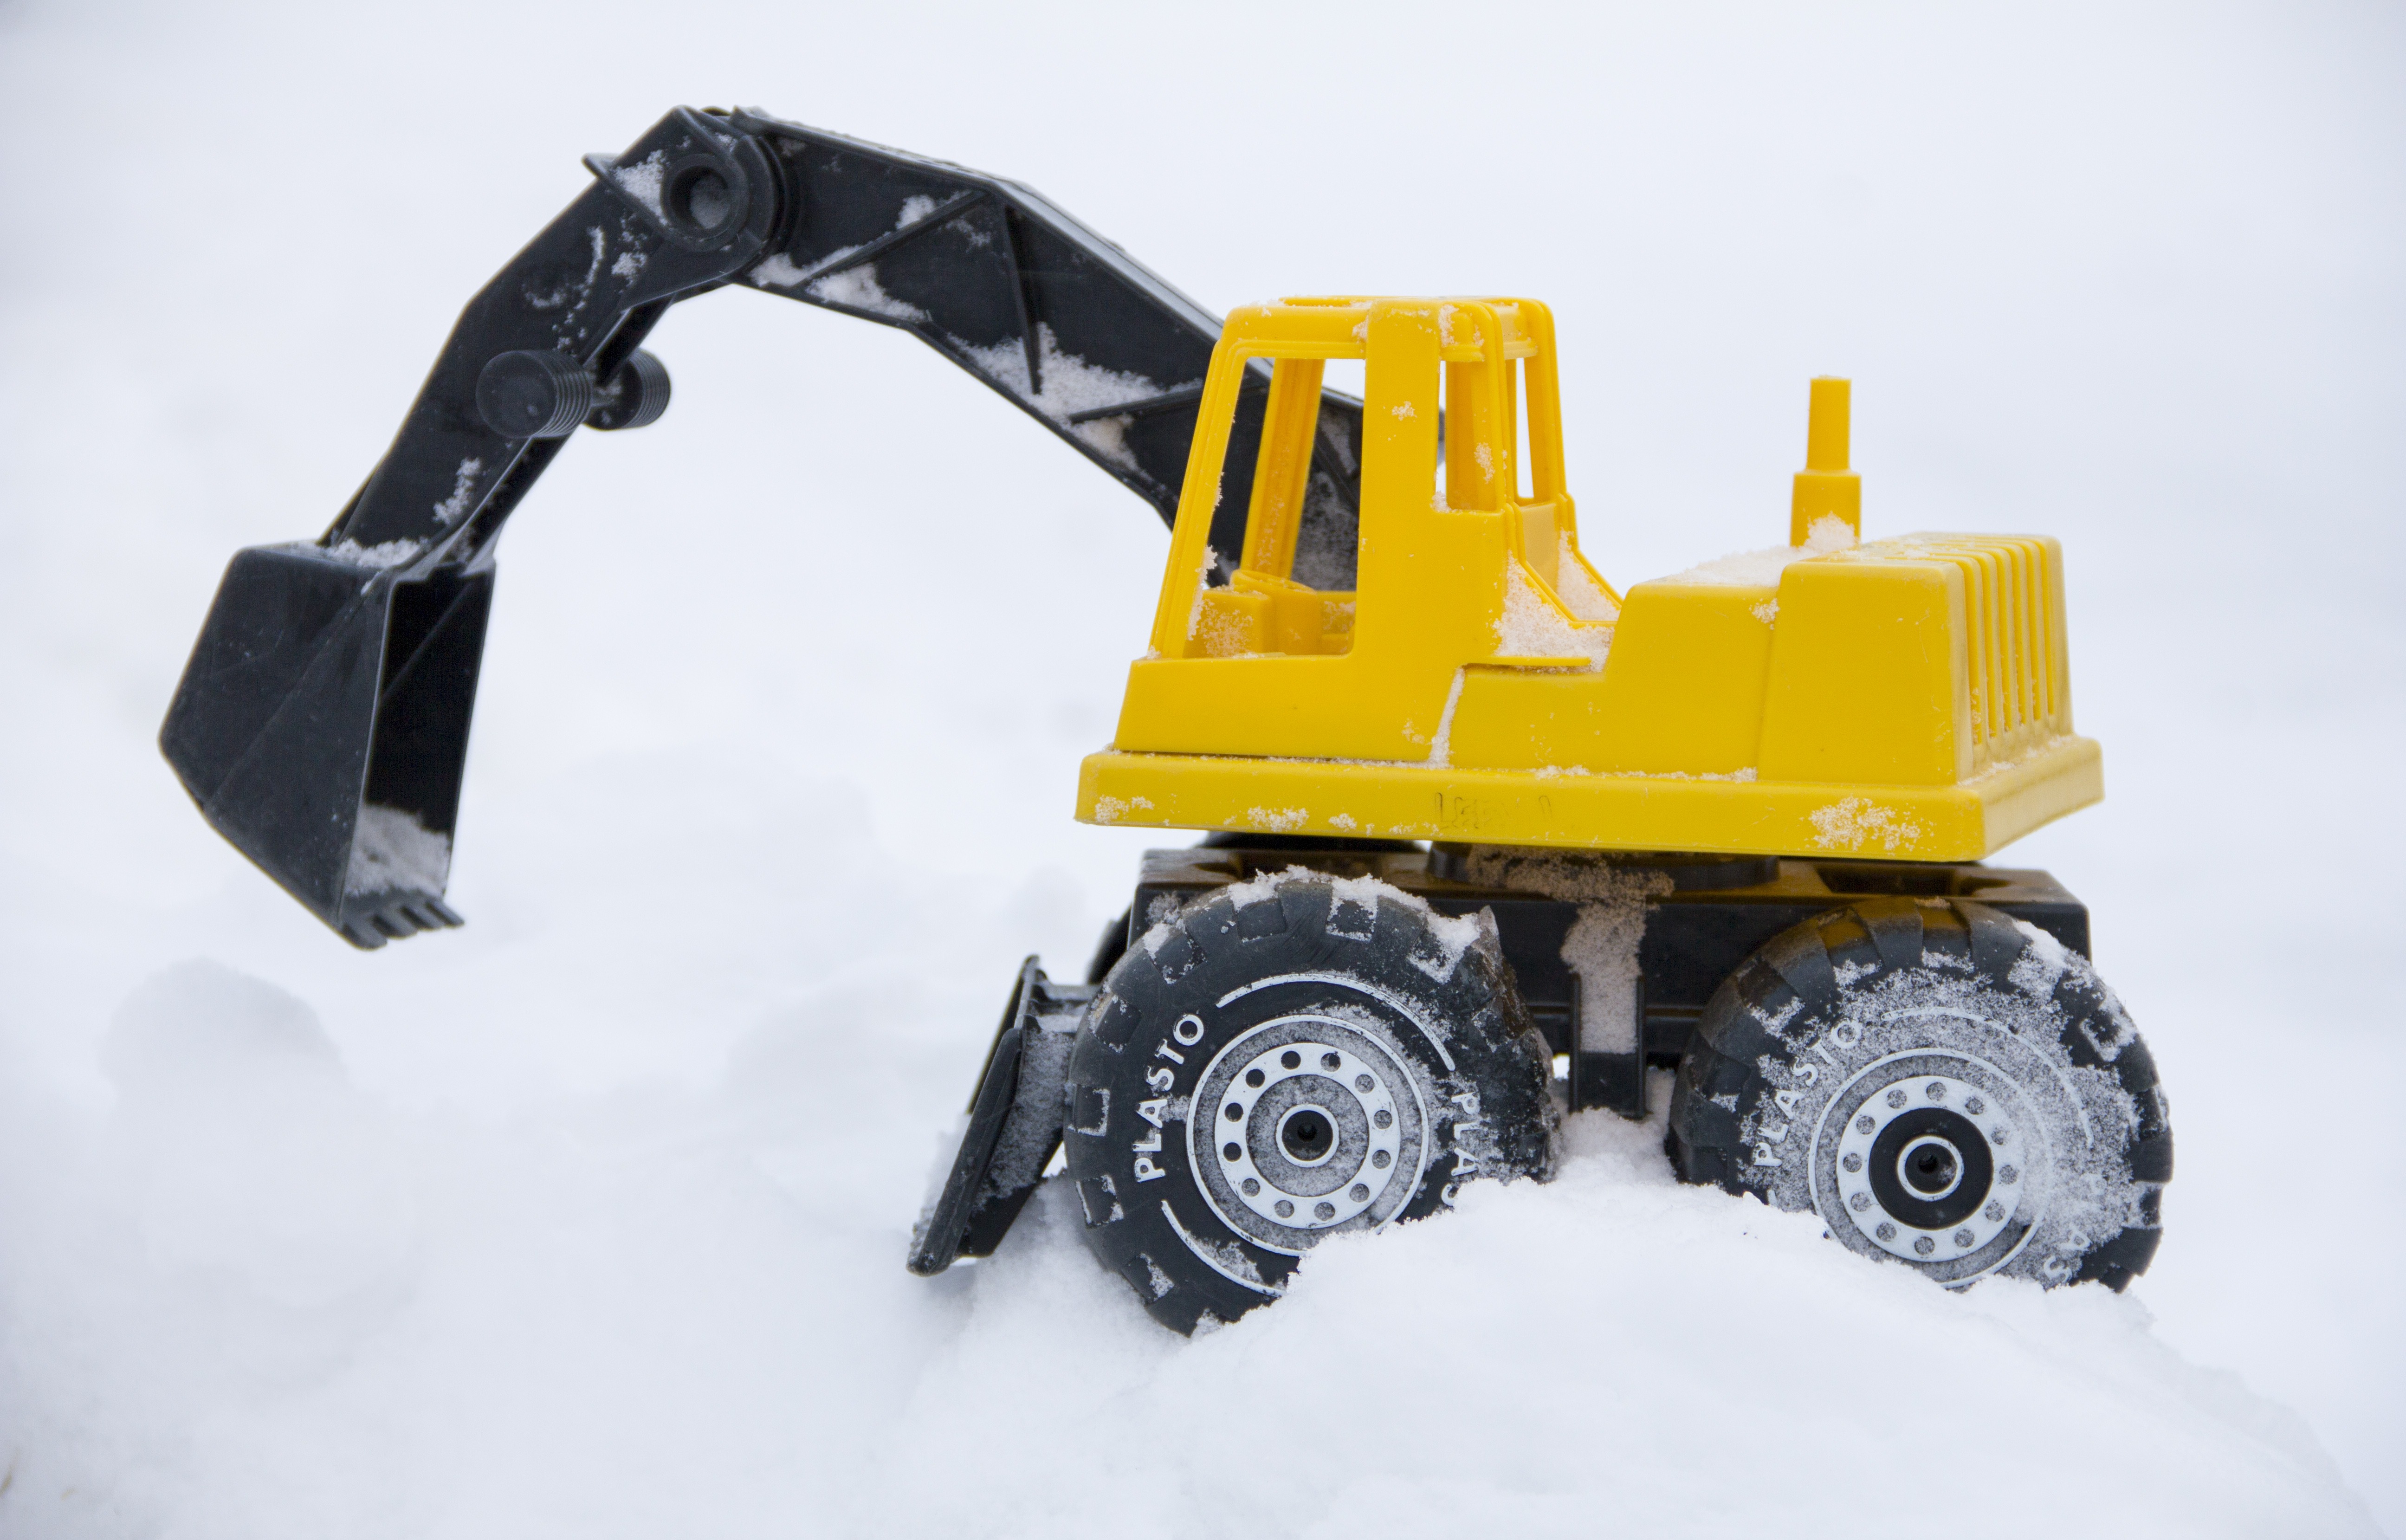
snow, vehicle, machine, toy, bulldozer, excavator, shovel, construction equipment, snow blower